Jerry West

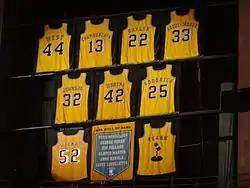
West's No. 44 jersey (upper left) was retired in 1983 and hangs in the rafters of Crypto.com Arena.

In the following 1964–65 NBA season, West averaged a then-career-high 31.0 points. After ending the regular season with 49 wins, the Lakers played the Baltimore Bullets in the first round of the 1965 NBA playoffs, but then team captain Baylor suffered a career-threatening knee injury. West spectacularly took over Baylor's leading role, as he scored 49 points and willed the shocked Lakers to the win. In game 2, Baltimore was unable to stop the Lakers guard, who scored 52 points, nearly half of Los Angeles' total, in the 118–115 win. The Bullets took their two home games, despite West scoring 44 and 48 points respectively, but in the decisive game 5 in Los Angeles, the guard helped beat the Bullets with 42 points in a close 117–115 win. West averaged 46.3 points per game, a figure that is still an NBA record. In the 1965 NBA Finals, the Celtics easily beat the short-handed Lakers, 4–1. In game 1, which Boston easily won, defensive Celtics guard K. C. Jones held West to only 26 points, and in game 2, West scored 45 points, but Boston still won 129–123. In game 3, West scored 49 points, and the Lakers finally won a game, but in games 4 and 5, they were beaten by double digits; in the last quarter of game 5, West missed 14 of 15 shots and could not prevent yet another Celtics win. Still, the Lakers guard finished the playoffs with 40.6 points per game.